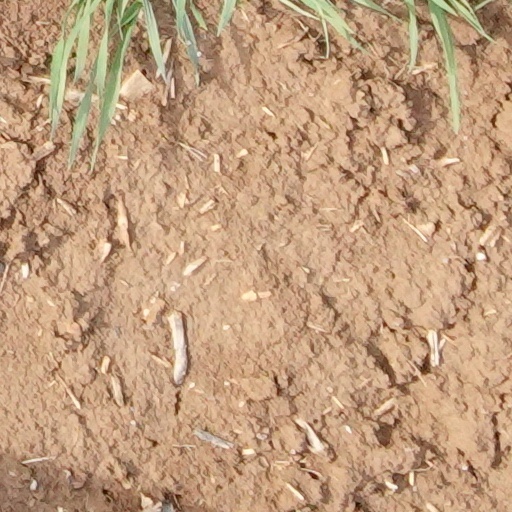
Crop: wheat